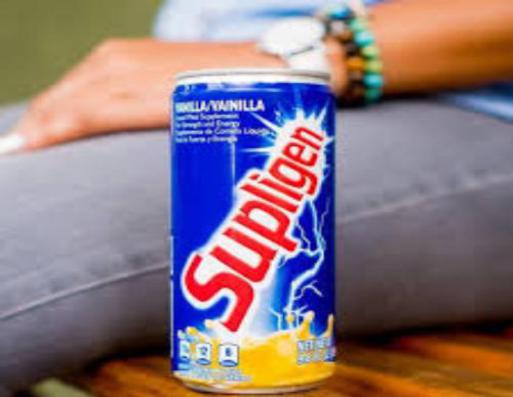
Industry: Food